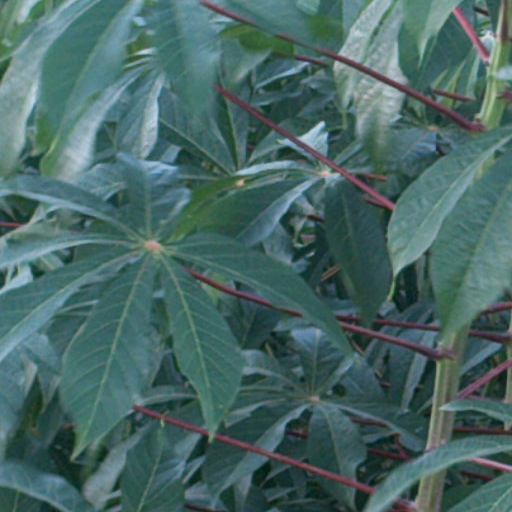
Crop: cassava